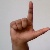
The image shows a hand gesture representing the letter 'L' in Indian Sign Language.